Samoans

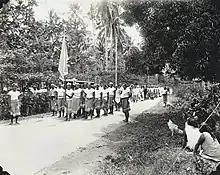
Funeral procession of Mau leader, Tamasese Lealofi II in Samoa in 1930

The main leader of each individual household is named the "Chief" of the family. One person, usually a male figure, is elected to become the Chief of his extended family.